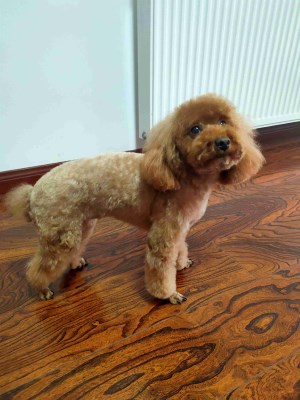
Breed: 2925-n000114-toy_poodle